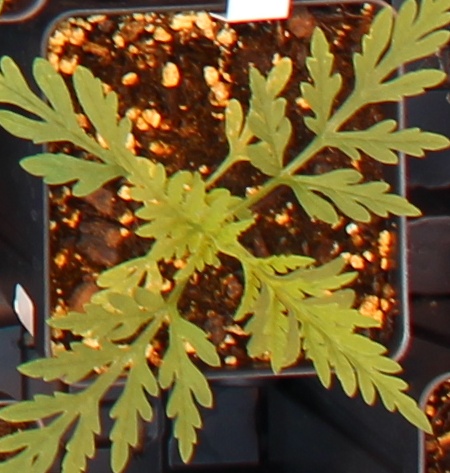
Label: Ragweed